Let's Talk About Sex (film)

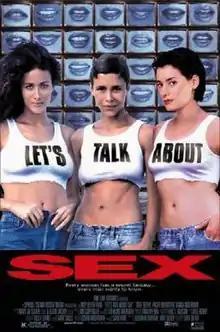
Theatrical release poster

Let's Talk About Sex is a 1998 American dramatic film written, directed by, and starring Troy Beyer. The film received generally negative reviews from critics.